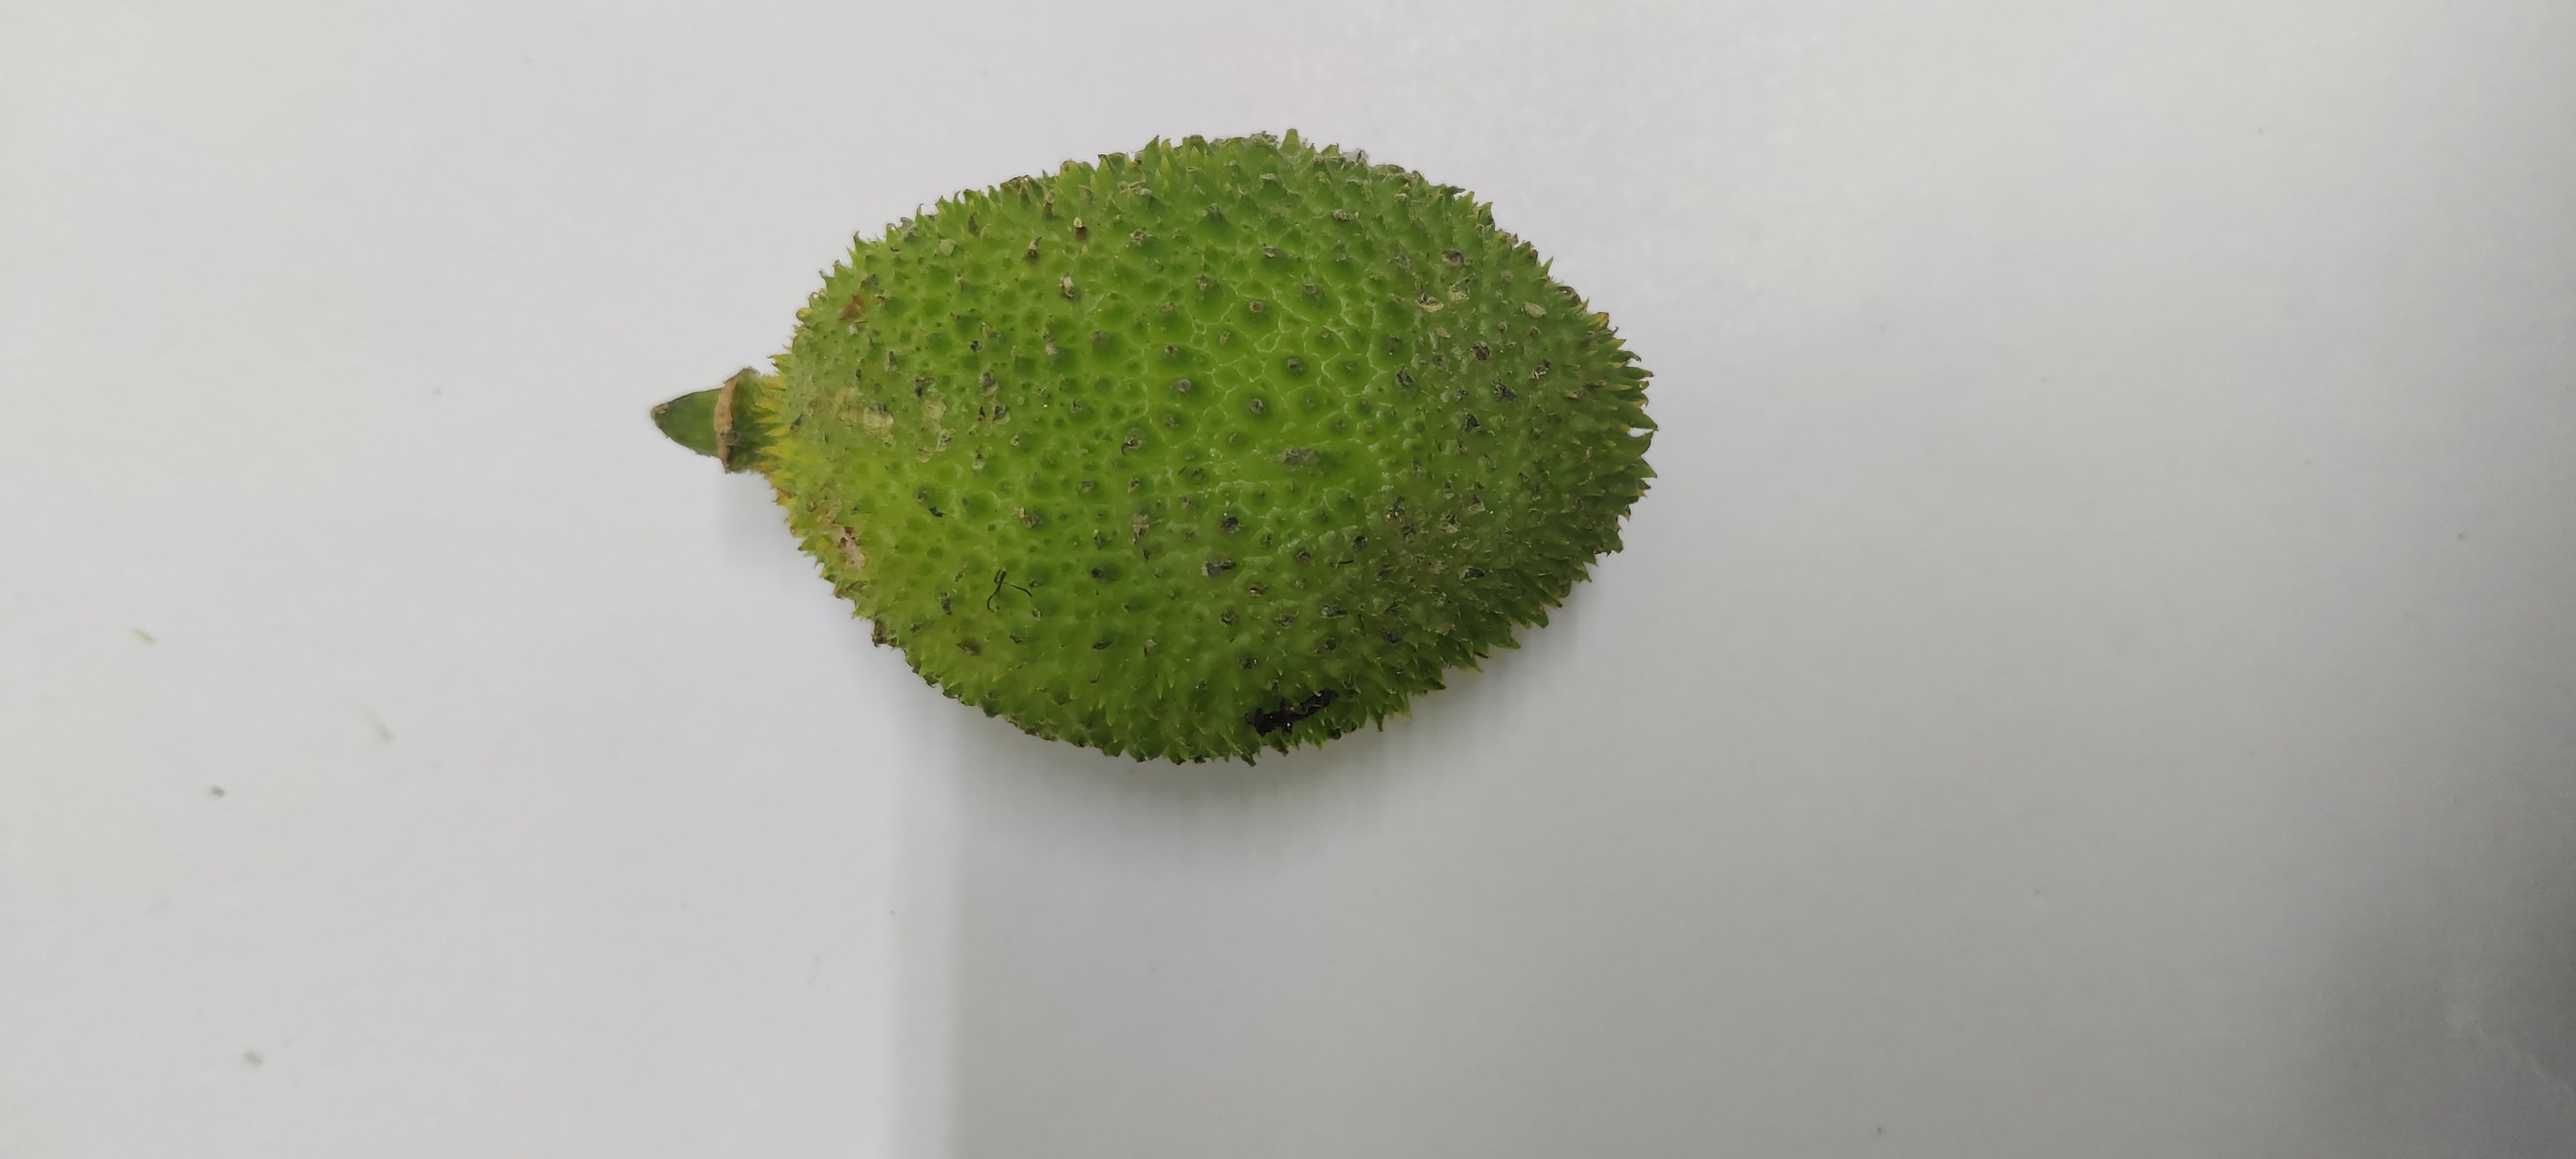
Crop: Spiny Gourd
Condition: Severely Damaged